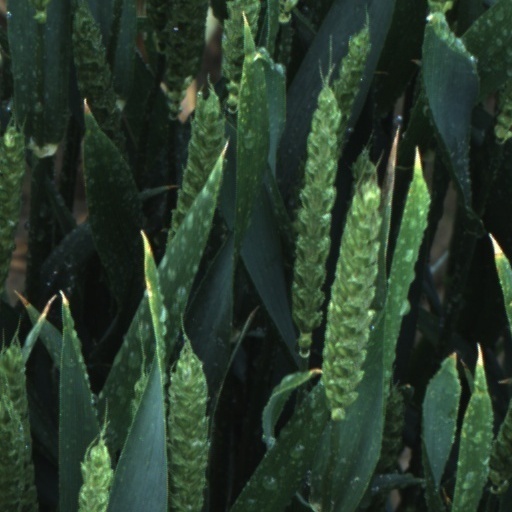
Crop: wheat